Charles de Groux

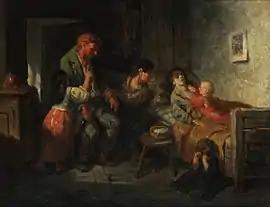
"The farewell"

Charles de Groux or Charles Degroux (25 August 1825 – 30 March 1870) was a French painter, engraver, lithographer and illustrator. As he moved to Belgium at a young age and his whole career took place in Belgium he is usually referred to as a Belgian artist. His depictions of scenes from the life of the disadvantaged and lower-class people of his time mark him as the first Belgian social realist painter. These works made him the precursor of Belgian Realist artists such as Constantin Meunier and Eugène Laermans.